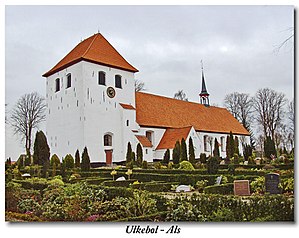
Ulkebøl Kirke
Ulkebøl Kirke
fra sydvest
Ulkebøl Kirke ligger ca. 2,5 km nordøst for Sønderborg centrum. Kirken er opført i 1200-tallet, men der er sket tilbygninger henholdsvis i 1500-tallet med et vest-tårn til skibet og igen i 1787 blev kirken bygget længere i østlig retning. Der er ikke bygget videre siden da, så skibet ser ud nu, som det gjorde i 1787.